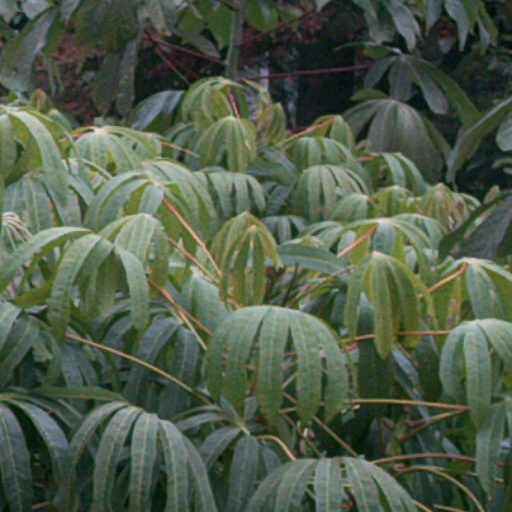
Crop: cassava